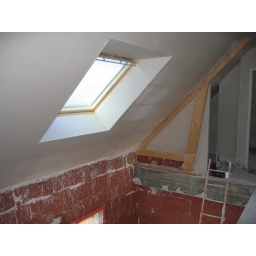
rear velux window in roof